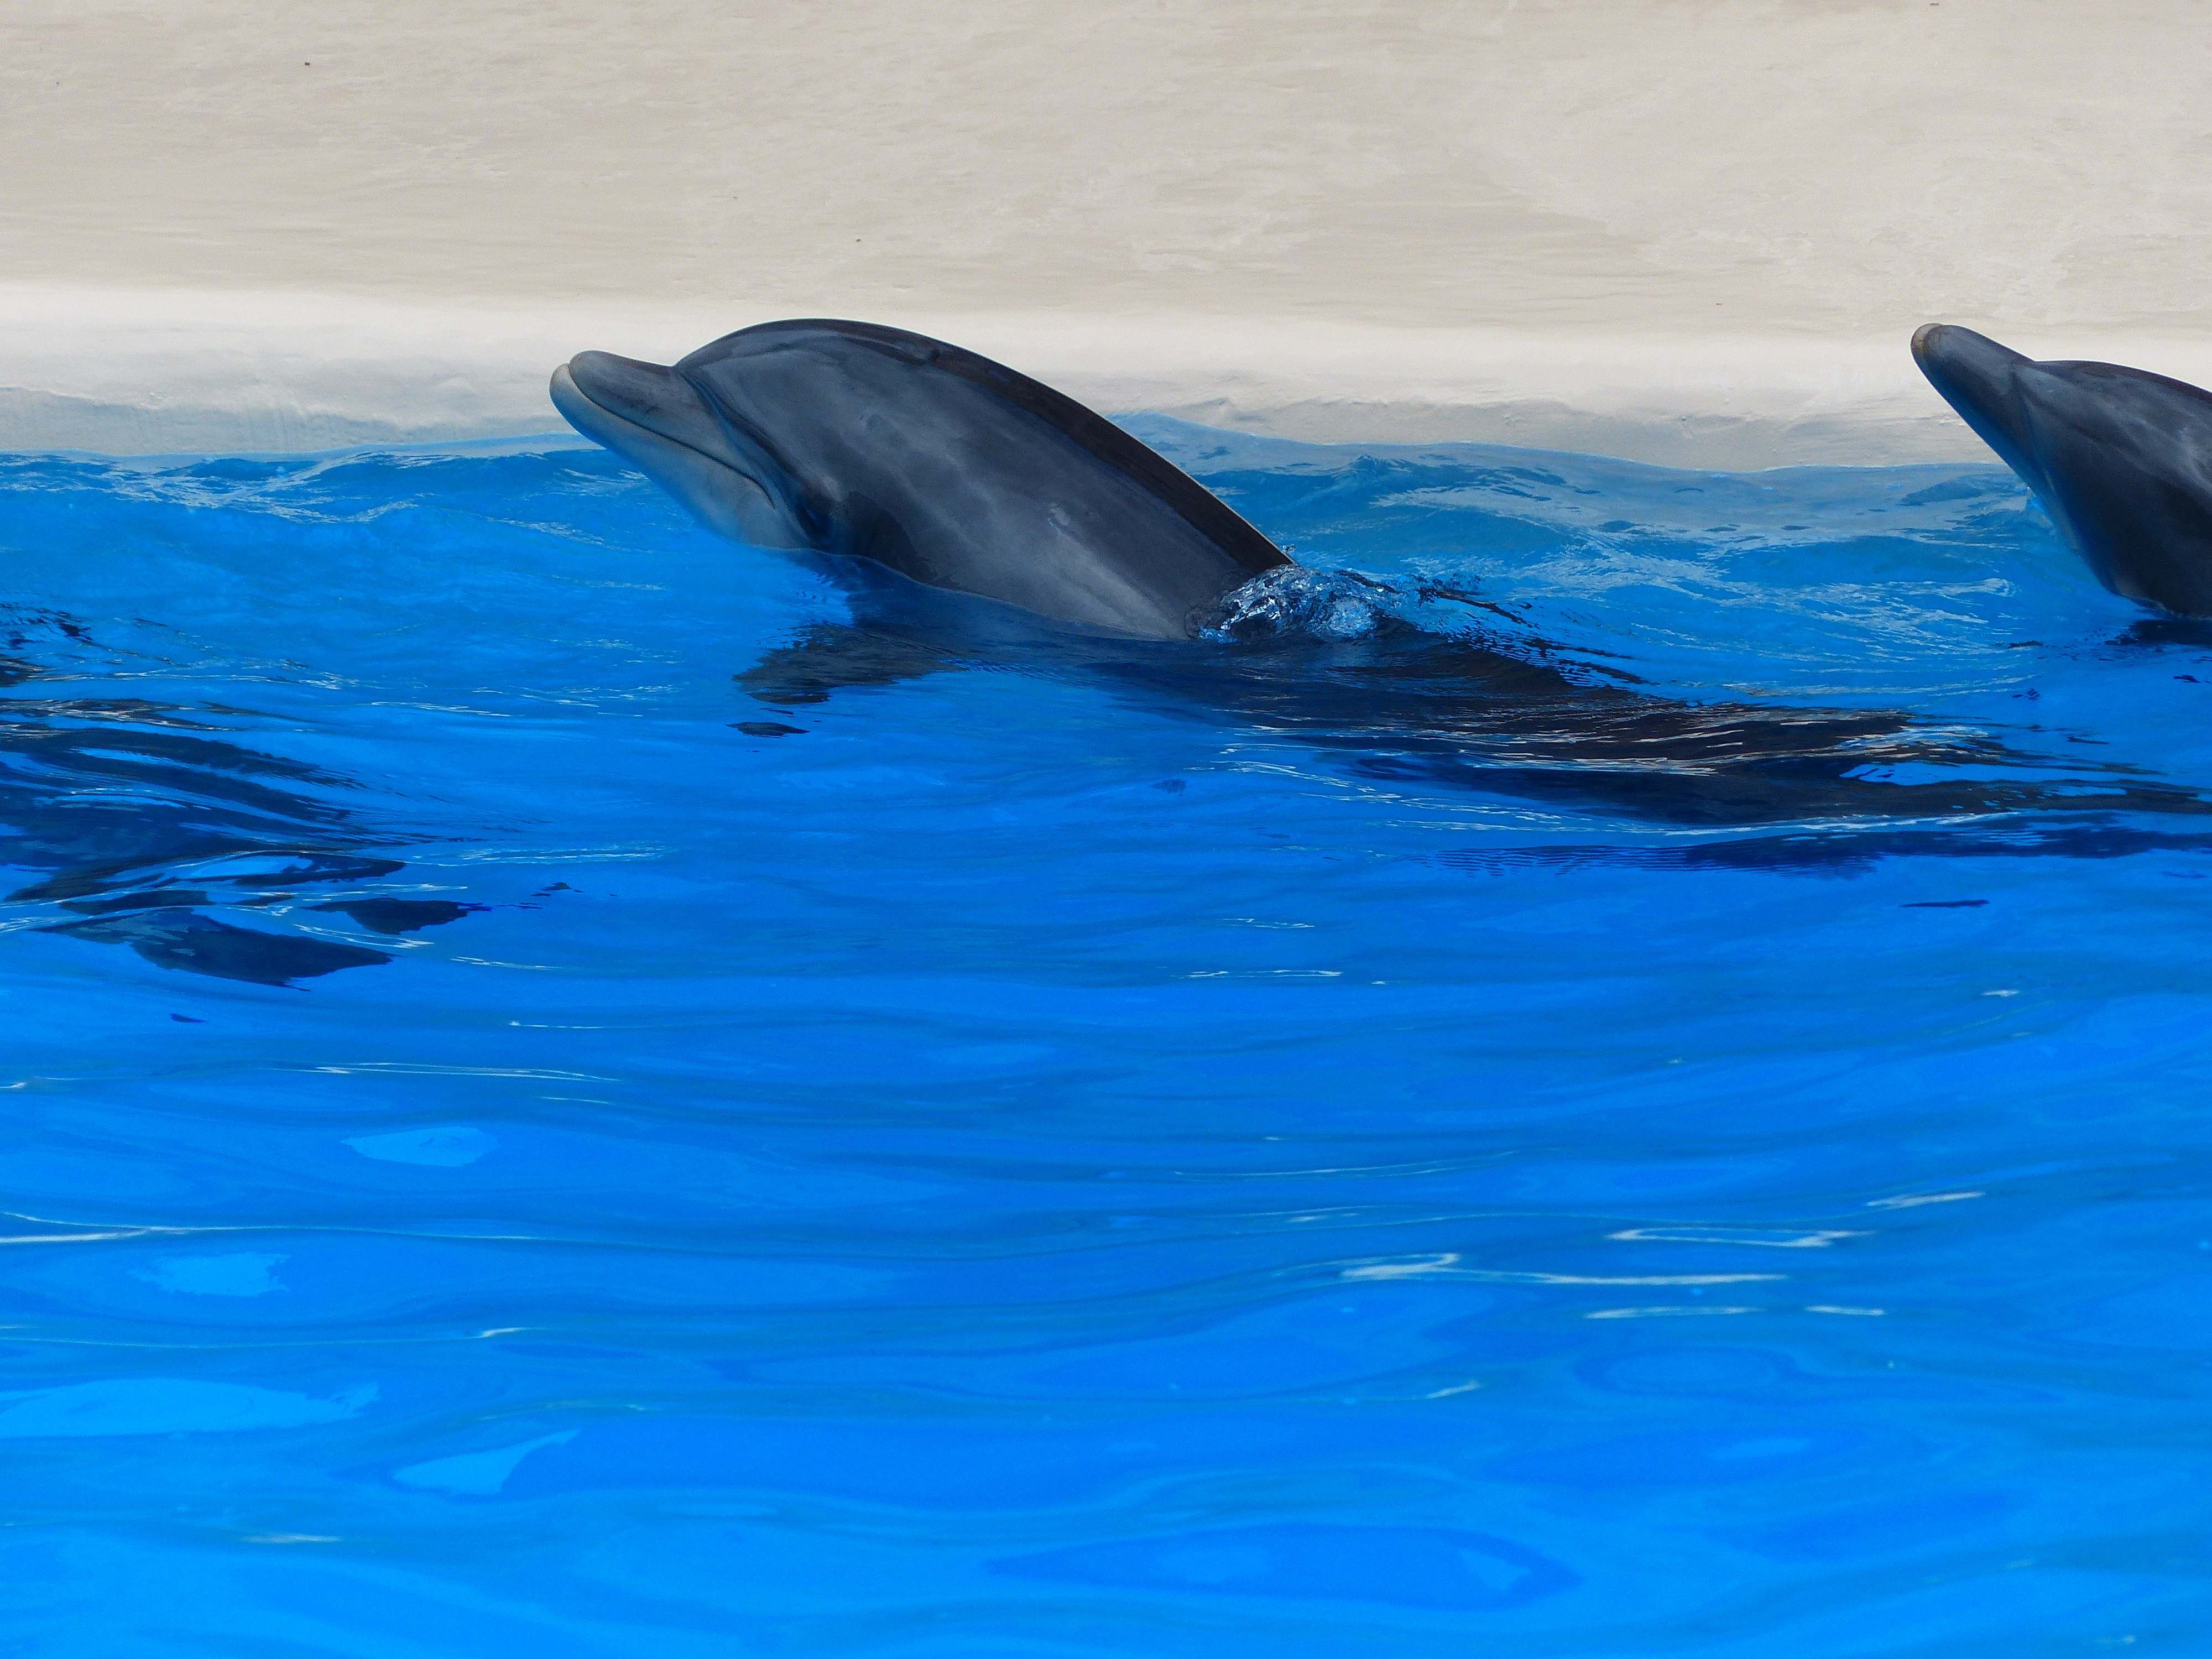
water, show, biology, mammal, attraction, animals, vertebrate, dolphin, demonstration, dolphins, meeresbewohner, marine mammal, killer whale, marine biology, spinner dolphin, whales dolphins and porpoises, stenella, common bottlenose dolphin, short beaked common dolphin, dolphin show, animal show